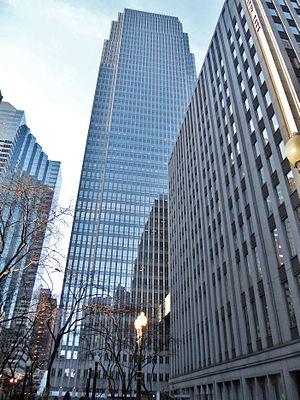
181 West Madison Street est un gratte-ciel de la ville de Chicago aux États-Unis conçu par Cesar Pelli. Il mesure 207 mètres, comprend 50 étages et fut achevé en 1990.